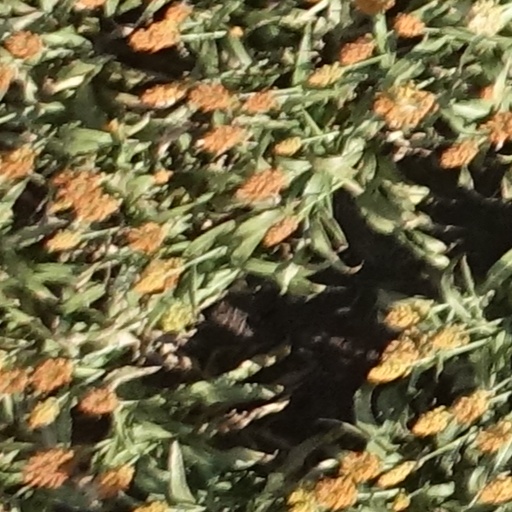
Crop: sorghum